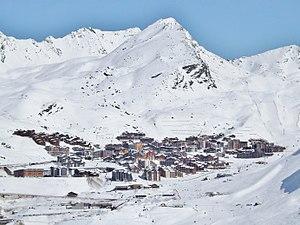
Vue du village de Val Thorens, depuis la partie ouest de la station, en Savoie.